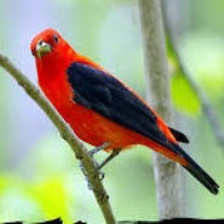
Species: SCARLET TANAGER
Scientific name: PIRANGA OLIVACEA